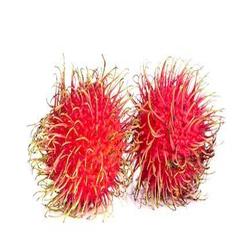
Label: Rambutan